3rd Armored Division (United States)

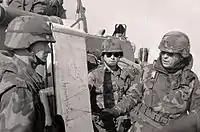
MG Paul Funk reviews plans with Brigade Commanders and Aides – note woodland camouflage

The division was also assigned the dedicated 533rd Military Intelligence/CEWI (Combat Electronic Warfare and Intelligence) Battalion by 1980, replacing the 503rd MI Company that previously supported the division intelligence staff.